Guimerà

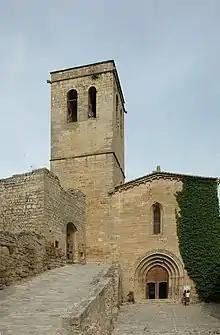
Santa Maria de Guimerà parish church, with at left, one of the town wall's gates.

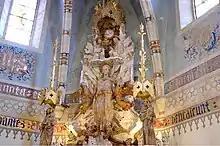
Jujol's altarpiece in the parish church.

The parish church of St. Mary, a large building beside the castle, dating from the 14th century, is the most notable extant building. Historically, it contained an elaborate in the early 15th century, but this artwork is now found in the Espicopal Museum of Vic. In 1940 a new altarpiece was created by the architect Josep Maria Jujol.